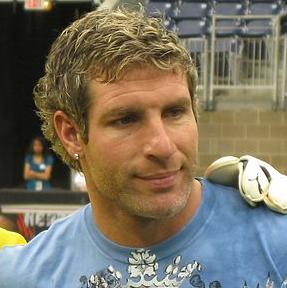
Age: 34